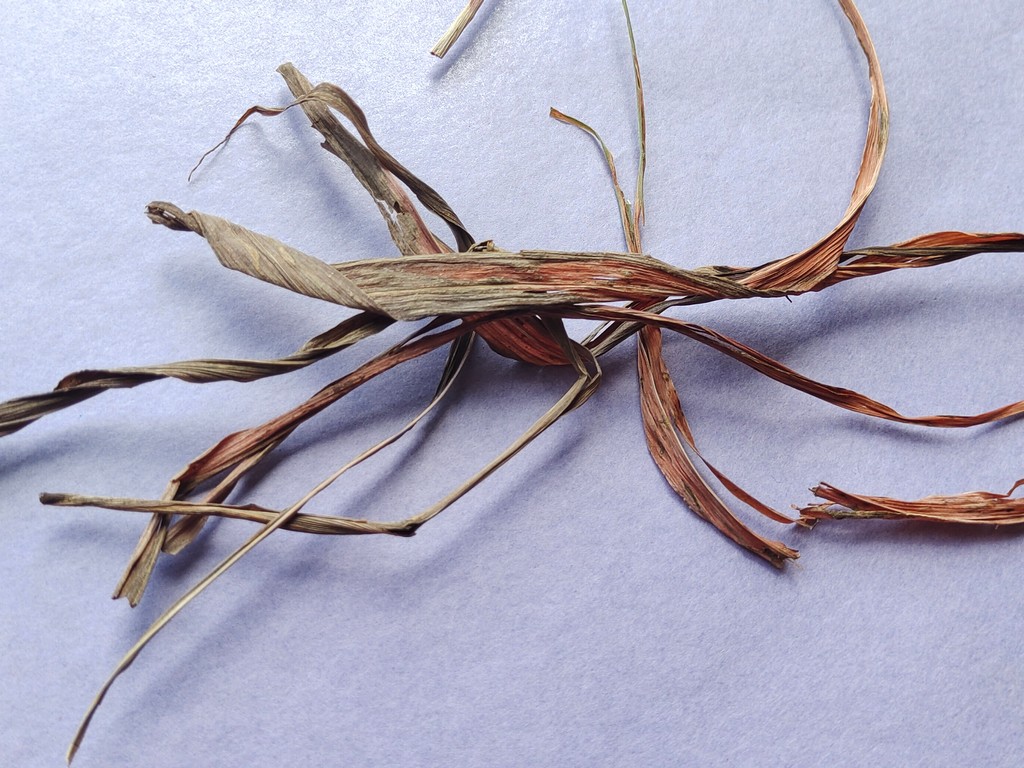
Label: Dried